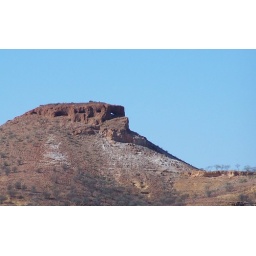
Mt. Henderson's window in the mountain